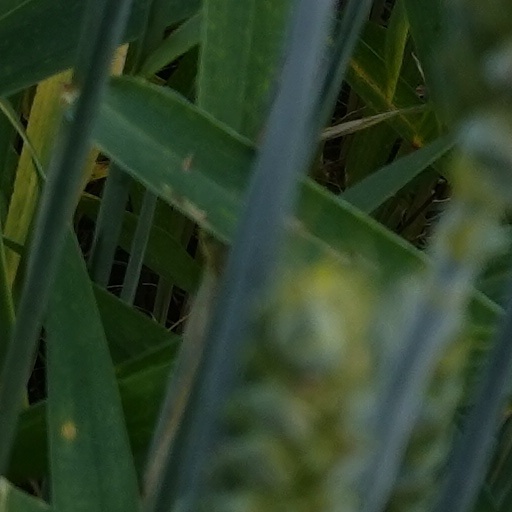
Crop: wheat